Bhattiprolu

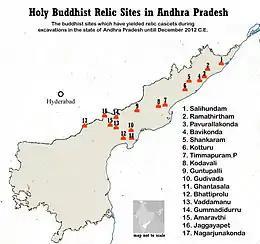
Bhattiprolu is one of the Holy relic sites of Andhra Pradesh

Bhattiprolu is a village in Bapatla district of the Indian state of Andhra Pradesh. It is the headquarters of Bhattiprolu mandal in Tenali revenue division. The "Buddhist stupa" in the village is one of the centrally protected monuments of national importance. One of the earliest evidence of Brahmi script in South India comes from Bhattiprolu. The script was written on an urn containing Buddha's relics. The script has been named Bhattiprolu script.